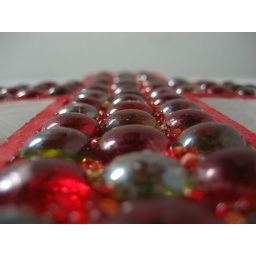
This picture is of a cross that I made, and when I took it I was reflected in the glass beads.